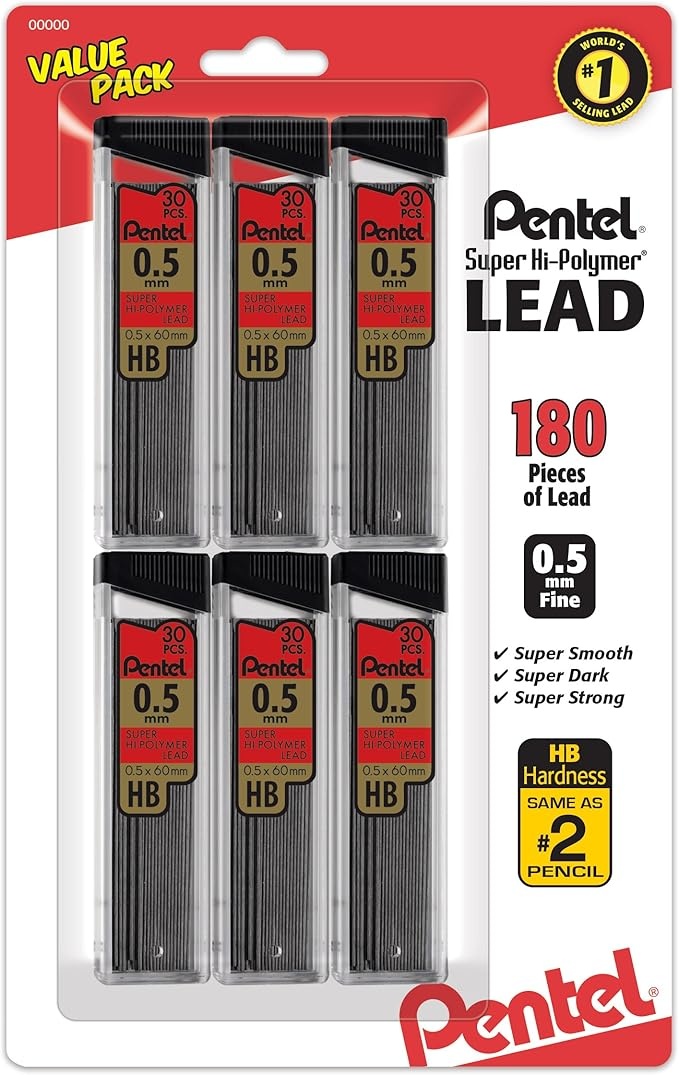
Pentel Super Hi-Polymer Refills, 0.5 mm Fine, HB, 180 Pieces of Lead (C25BPHB6)
About This #1 selling lead in the world Refill lead for 0. 5mm/0. 7mm/0. 9mm Mechanical pencils Pentel Super Hi-Polymer HB lead is equivalent to a #2 Pencil, to scan on tests, resists breaking and never needs sharpening Each tube of Pentel Super Hi-Polymer HB lead is made of 100% recycled plastic and part of the Pentel Cycology line of products Never needs sharpening and produces a clear, dark line Overview Brand : Pentel Writing Instrument Form : Graphite Pencil Color : Black Ink Color : Black Age Range (Description) : Kid, Teen, Adult
Brand: PentelofAmerica
Category: Office Supplies > Office Instruments > Writing & Drawing Instrument Accessories > Pencil Lead & Refills